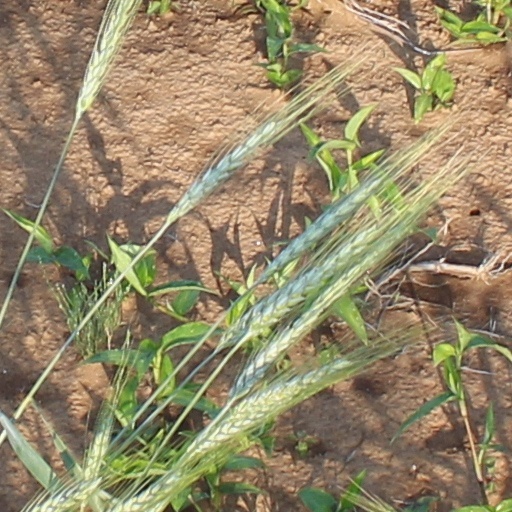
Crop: wheat